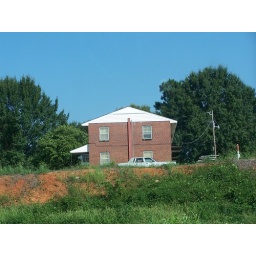
this was just some random house along the highway in florence, alabama.